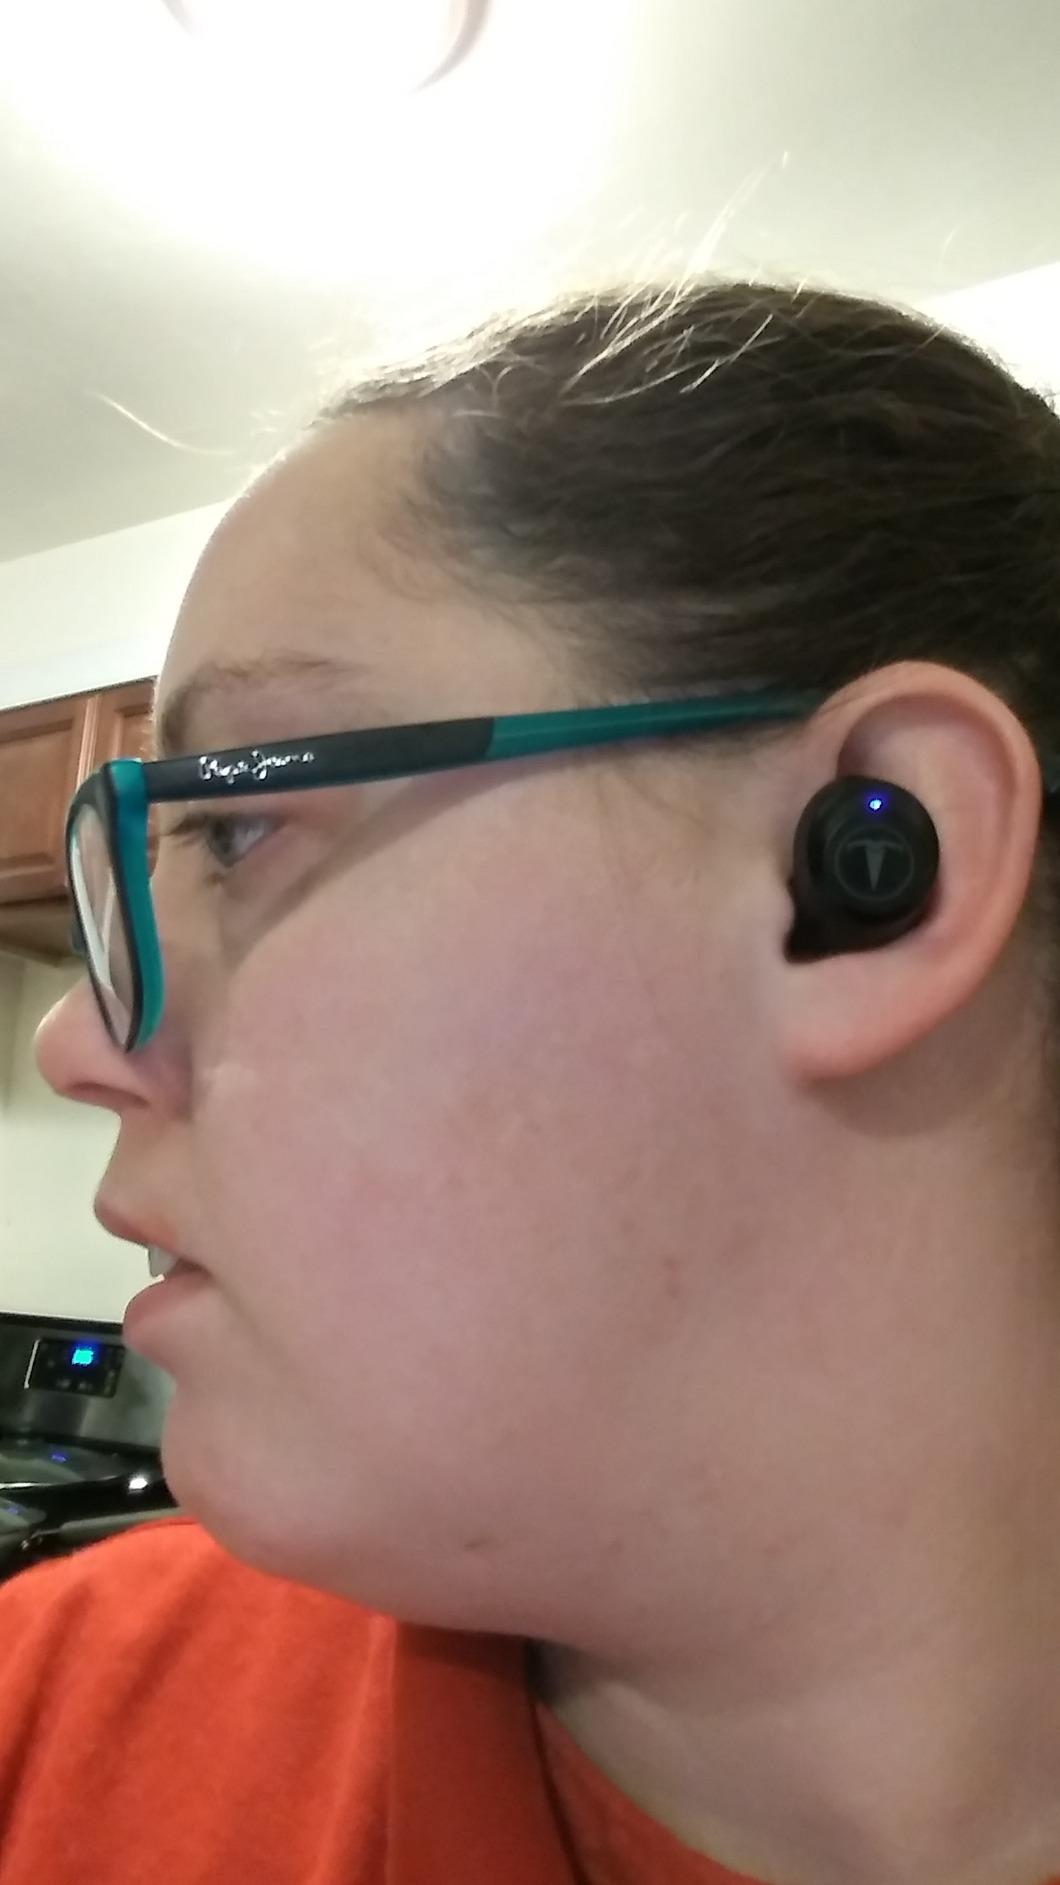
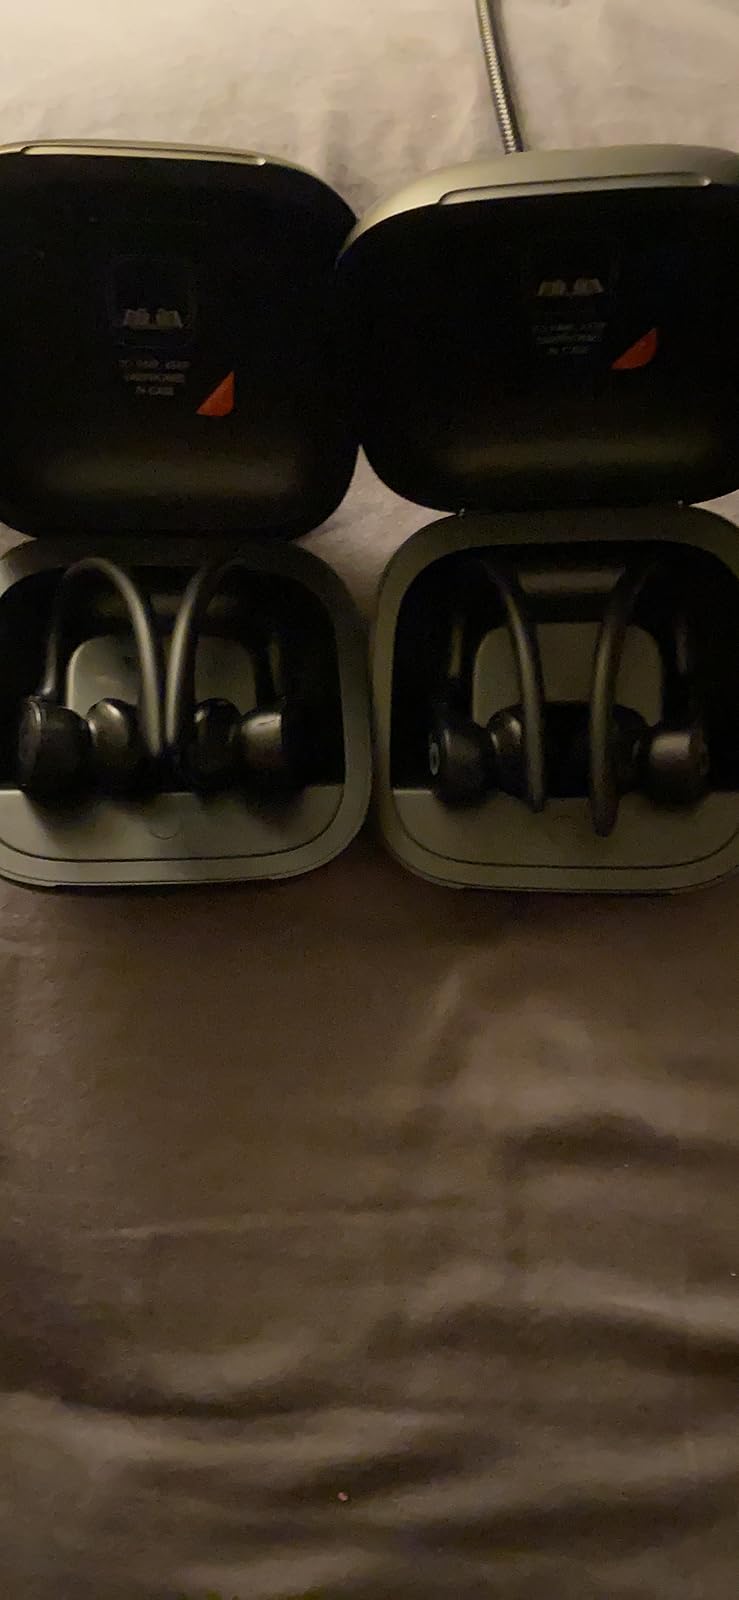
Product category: earbuds
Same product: no